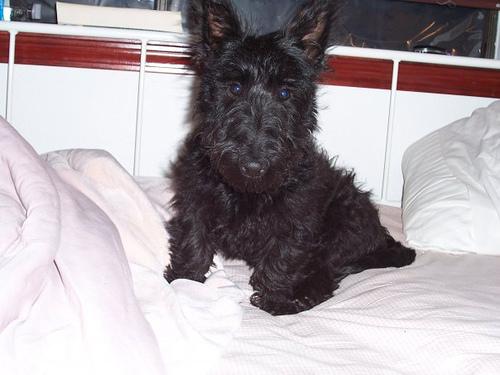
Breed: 206-n000037-Scotch_terrier